John Johnston (schoolmaster)

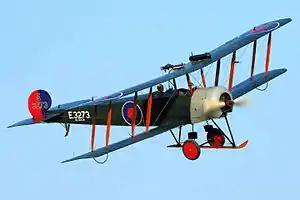
An Avro 504K

In 1904, while teaching at Tonbridge, Johnston married Kate Winsome Gammon. Their children included a son, Kenneth, born in 1906, and daughters Kathleen and Dorothy.